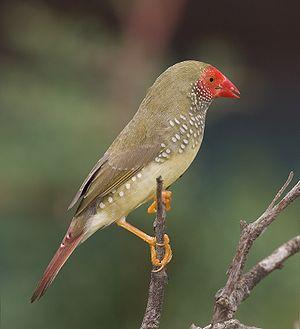
Ceci est une liste des oiseaux endémiques ou quasi-endémiques d'Australie.